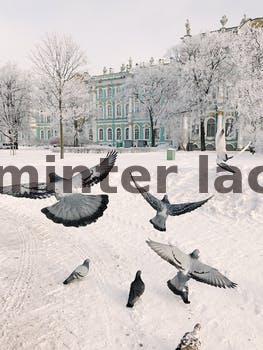
Label: Watermark